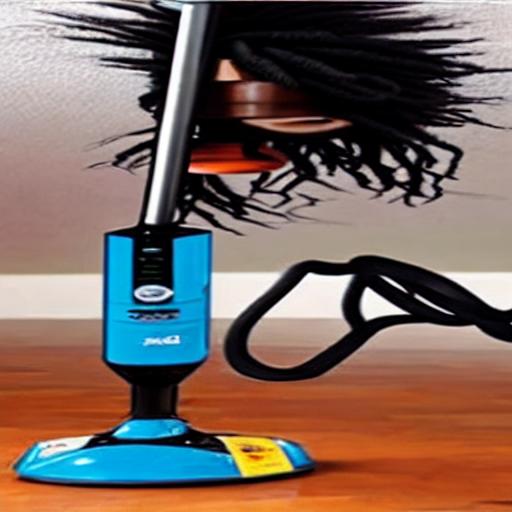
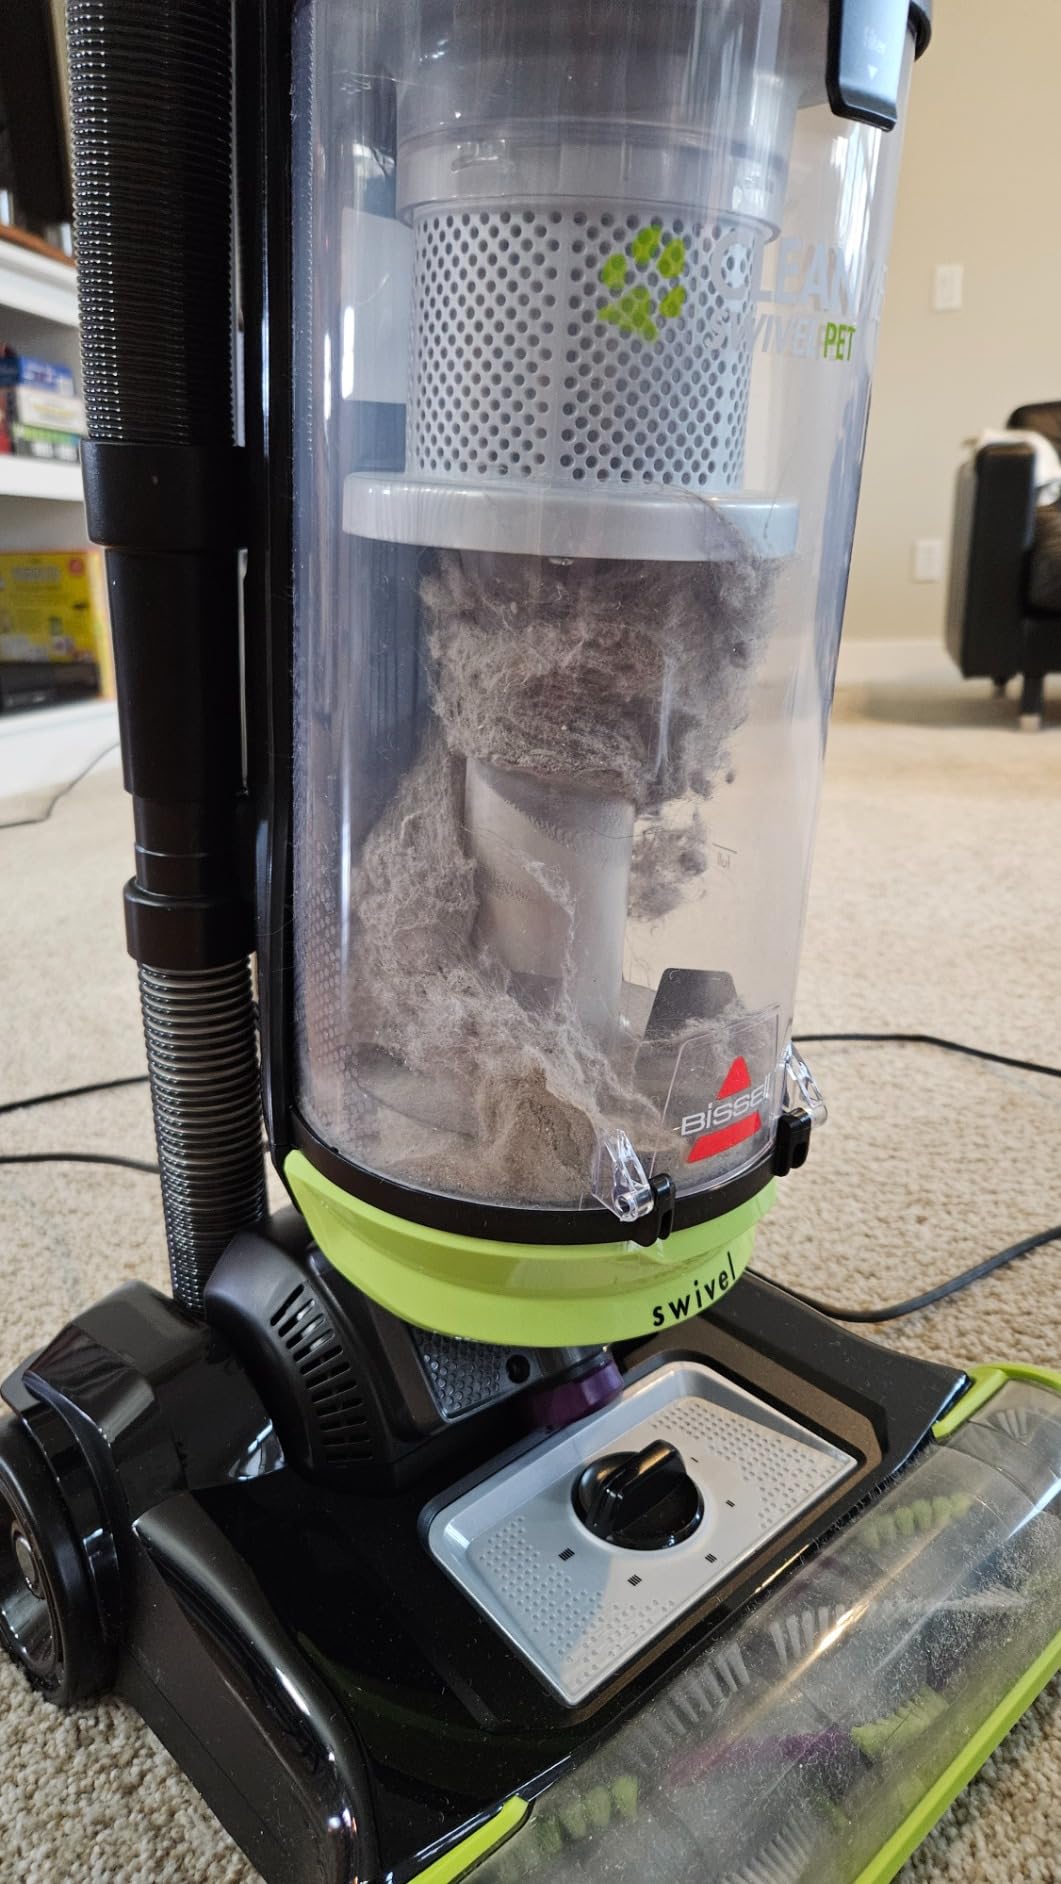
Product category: items_vacuum
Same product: no